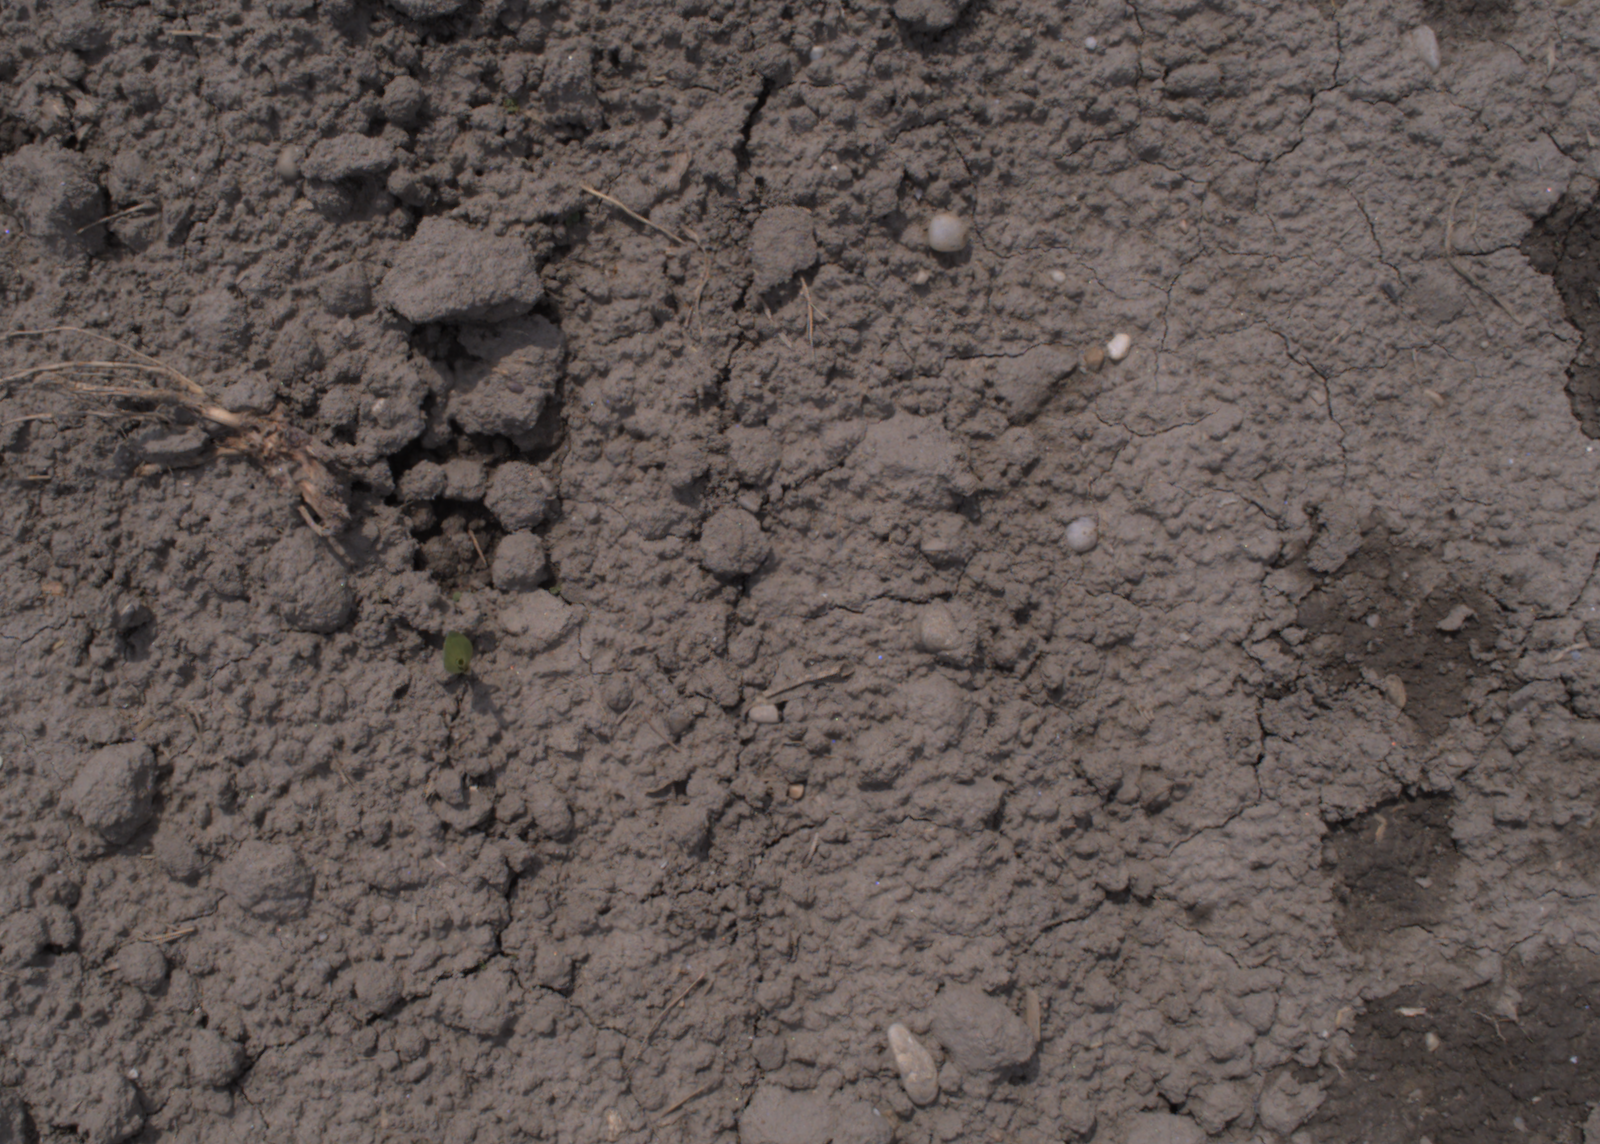
Capture date: 06.08.2020 13:07:47
Weather: sunny
Wind: medium
Seeding date: 21.07.2020
Plant canopy height (mm): 890